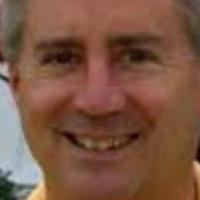
Age group: age 41-55